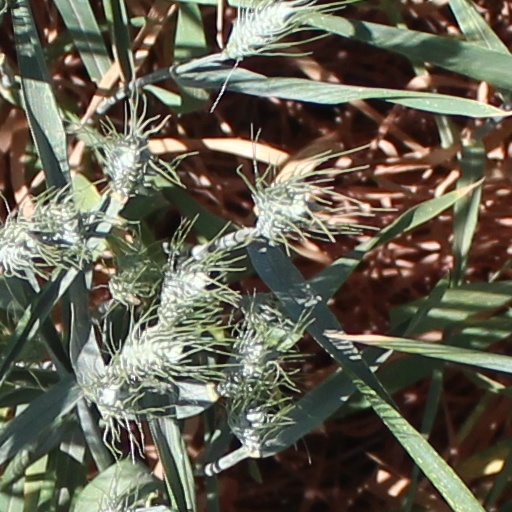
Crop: wheat